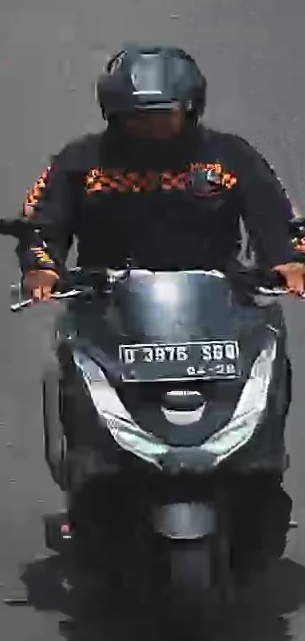
person-with-helmet: 1
person-without-helmet: 0